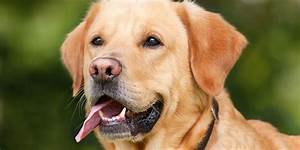
Label: dog